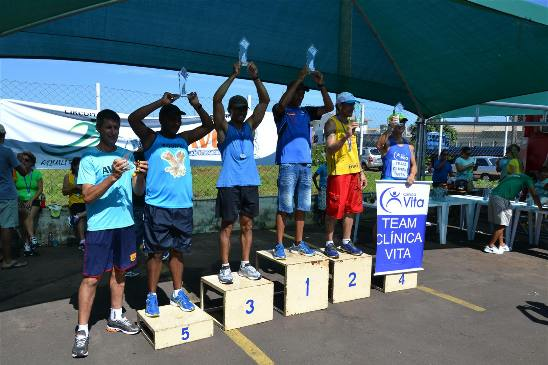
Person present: Yes